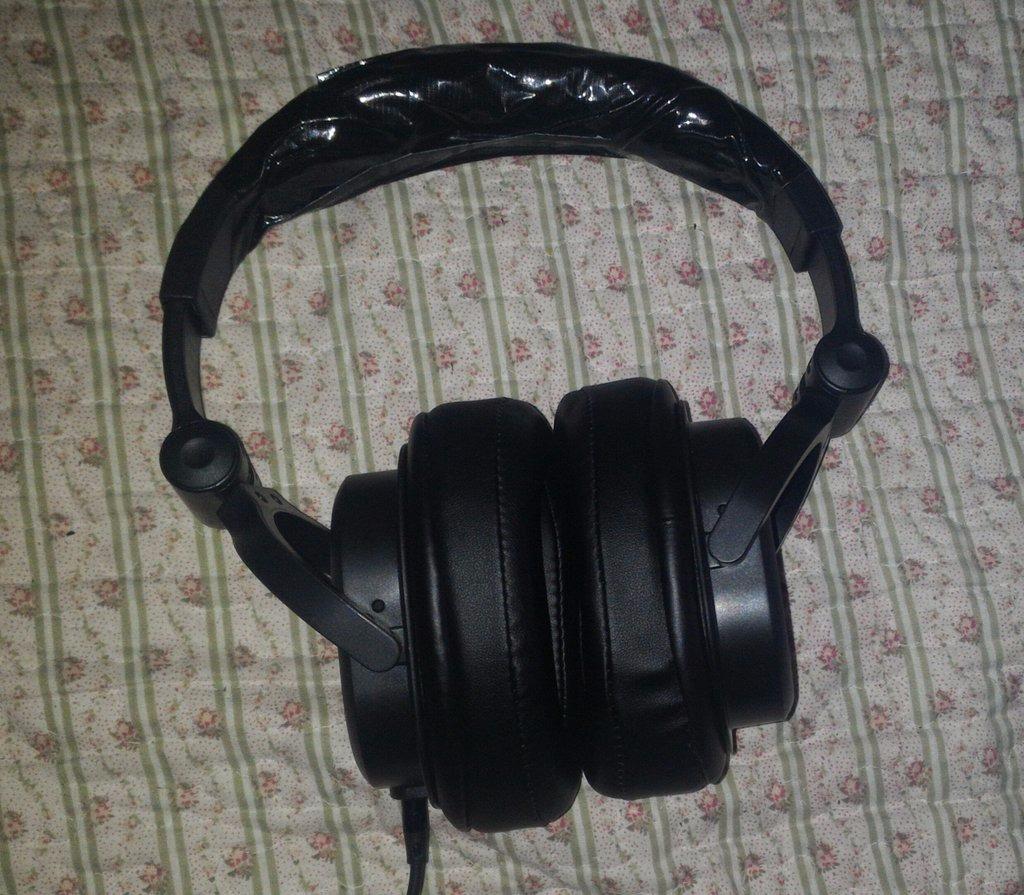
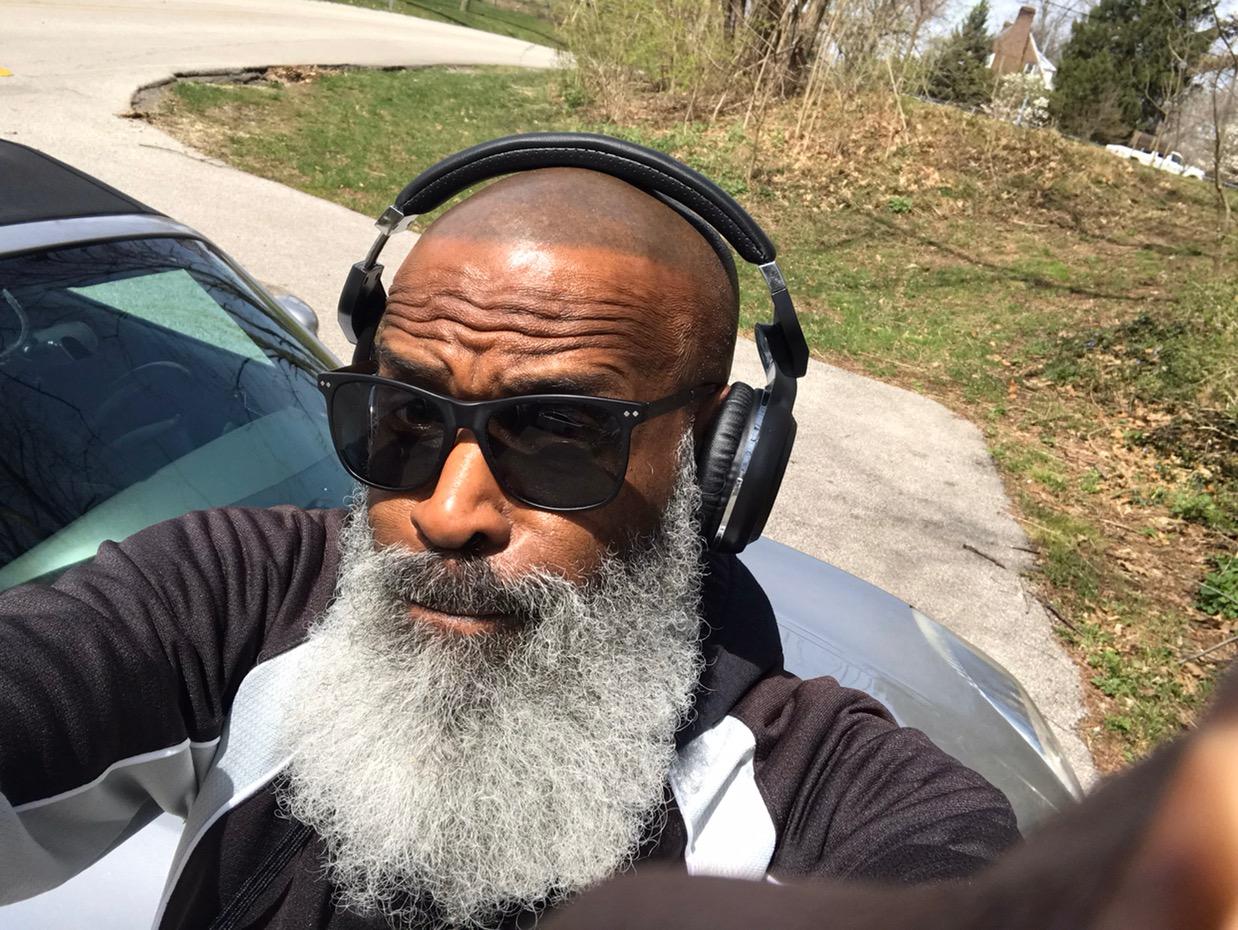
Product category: headphones
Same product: no